Racloir

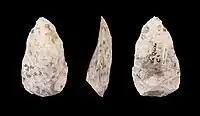
Type of Mousterian Racloir

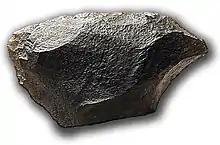
Racloir from Galería (TG11) of Atapuerca

In archaeology, a racloir, also known as "racloirs sur talon" (French for "scraper on heel"), is a type of flint tool made by prehistoric peoples.